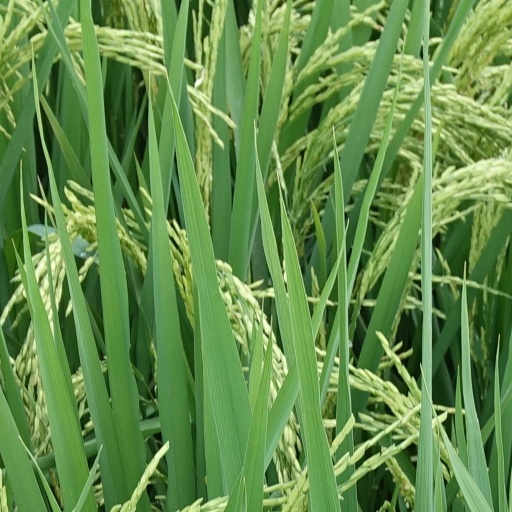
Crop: rice